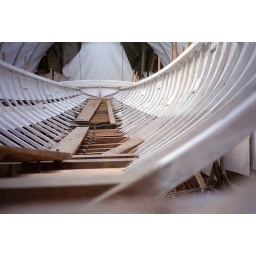
A vintage wooden boat being restored-an original by Herreshoff.